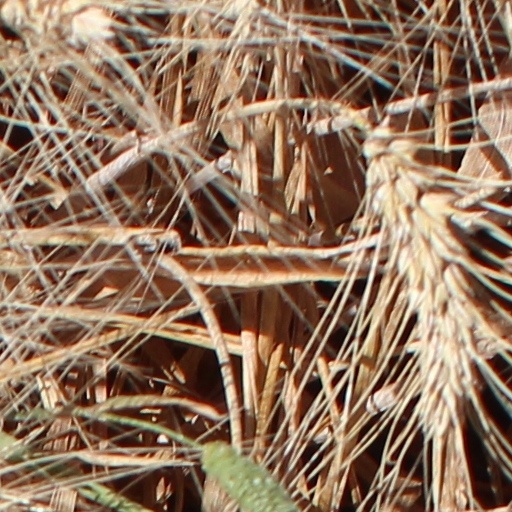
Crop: wheat